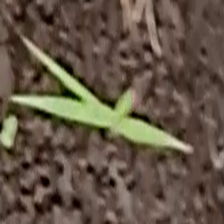
Weed species: Digitaria_SP_(Digitaria Sanguinalis )